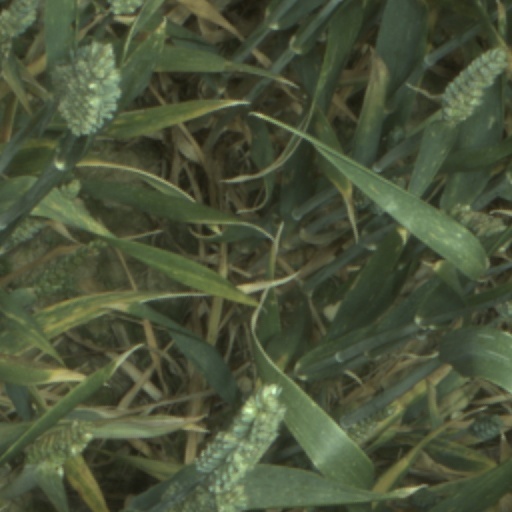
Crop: wheat